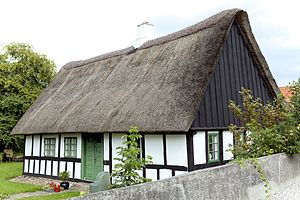
Fredede bygninger i Aarhus Kommune
Thoralds Hus set fra Tilst kirkegård This is a photo of a listed building in Denmark, number 751-131178-1 in the Heritage Agency of Denmark database for Listed Buildings.
Denne liste over fredede bygninger i Aarhus Kommune viser alle fredede bygninger i Aarhus Kommune, bortset fra kirker. Listen bygger på data fra Kulturarvsstyrelsen.